Vyacheslav Kovalenko

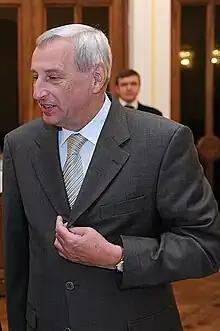
Kovalenko on 11 June 2011.

Vyacheslav Yevgenevich Kovalenko (born 27 March 1946) is a career diplomat and a former Ambassador Extraordinary and Plenipotentiary of the Russian Federation to Armenia. He served as ambassador to Georgia until the breakdown of diplomatic relations between Georgia and Russia in the wake of the August 2008 war.